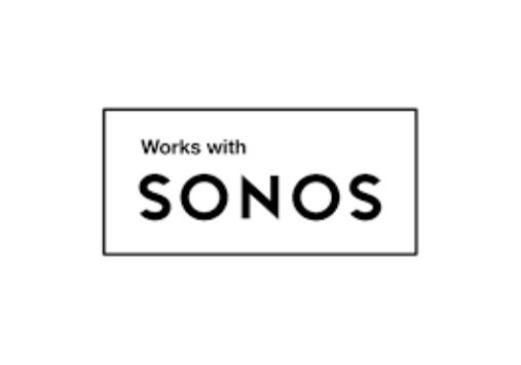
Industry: Electronic